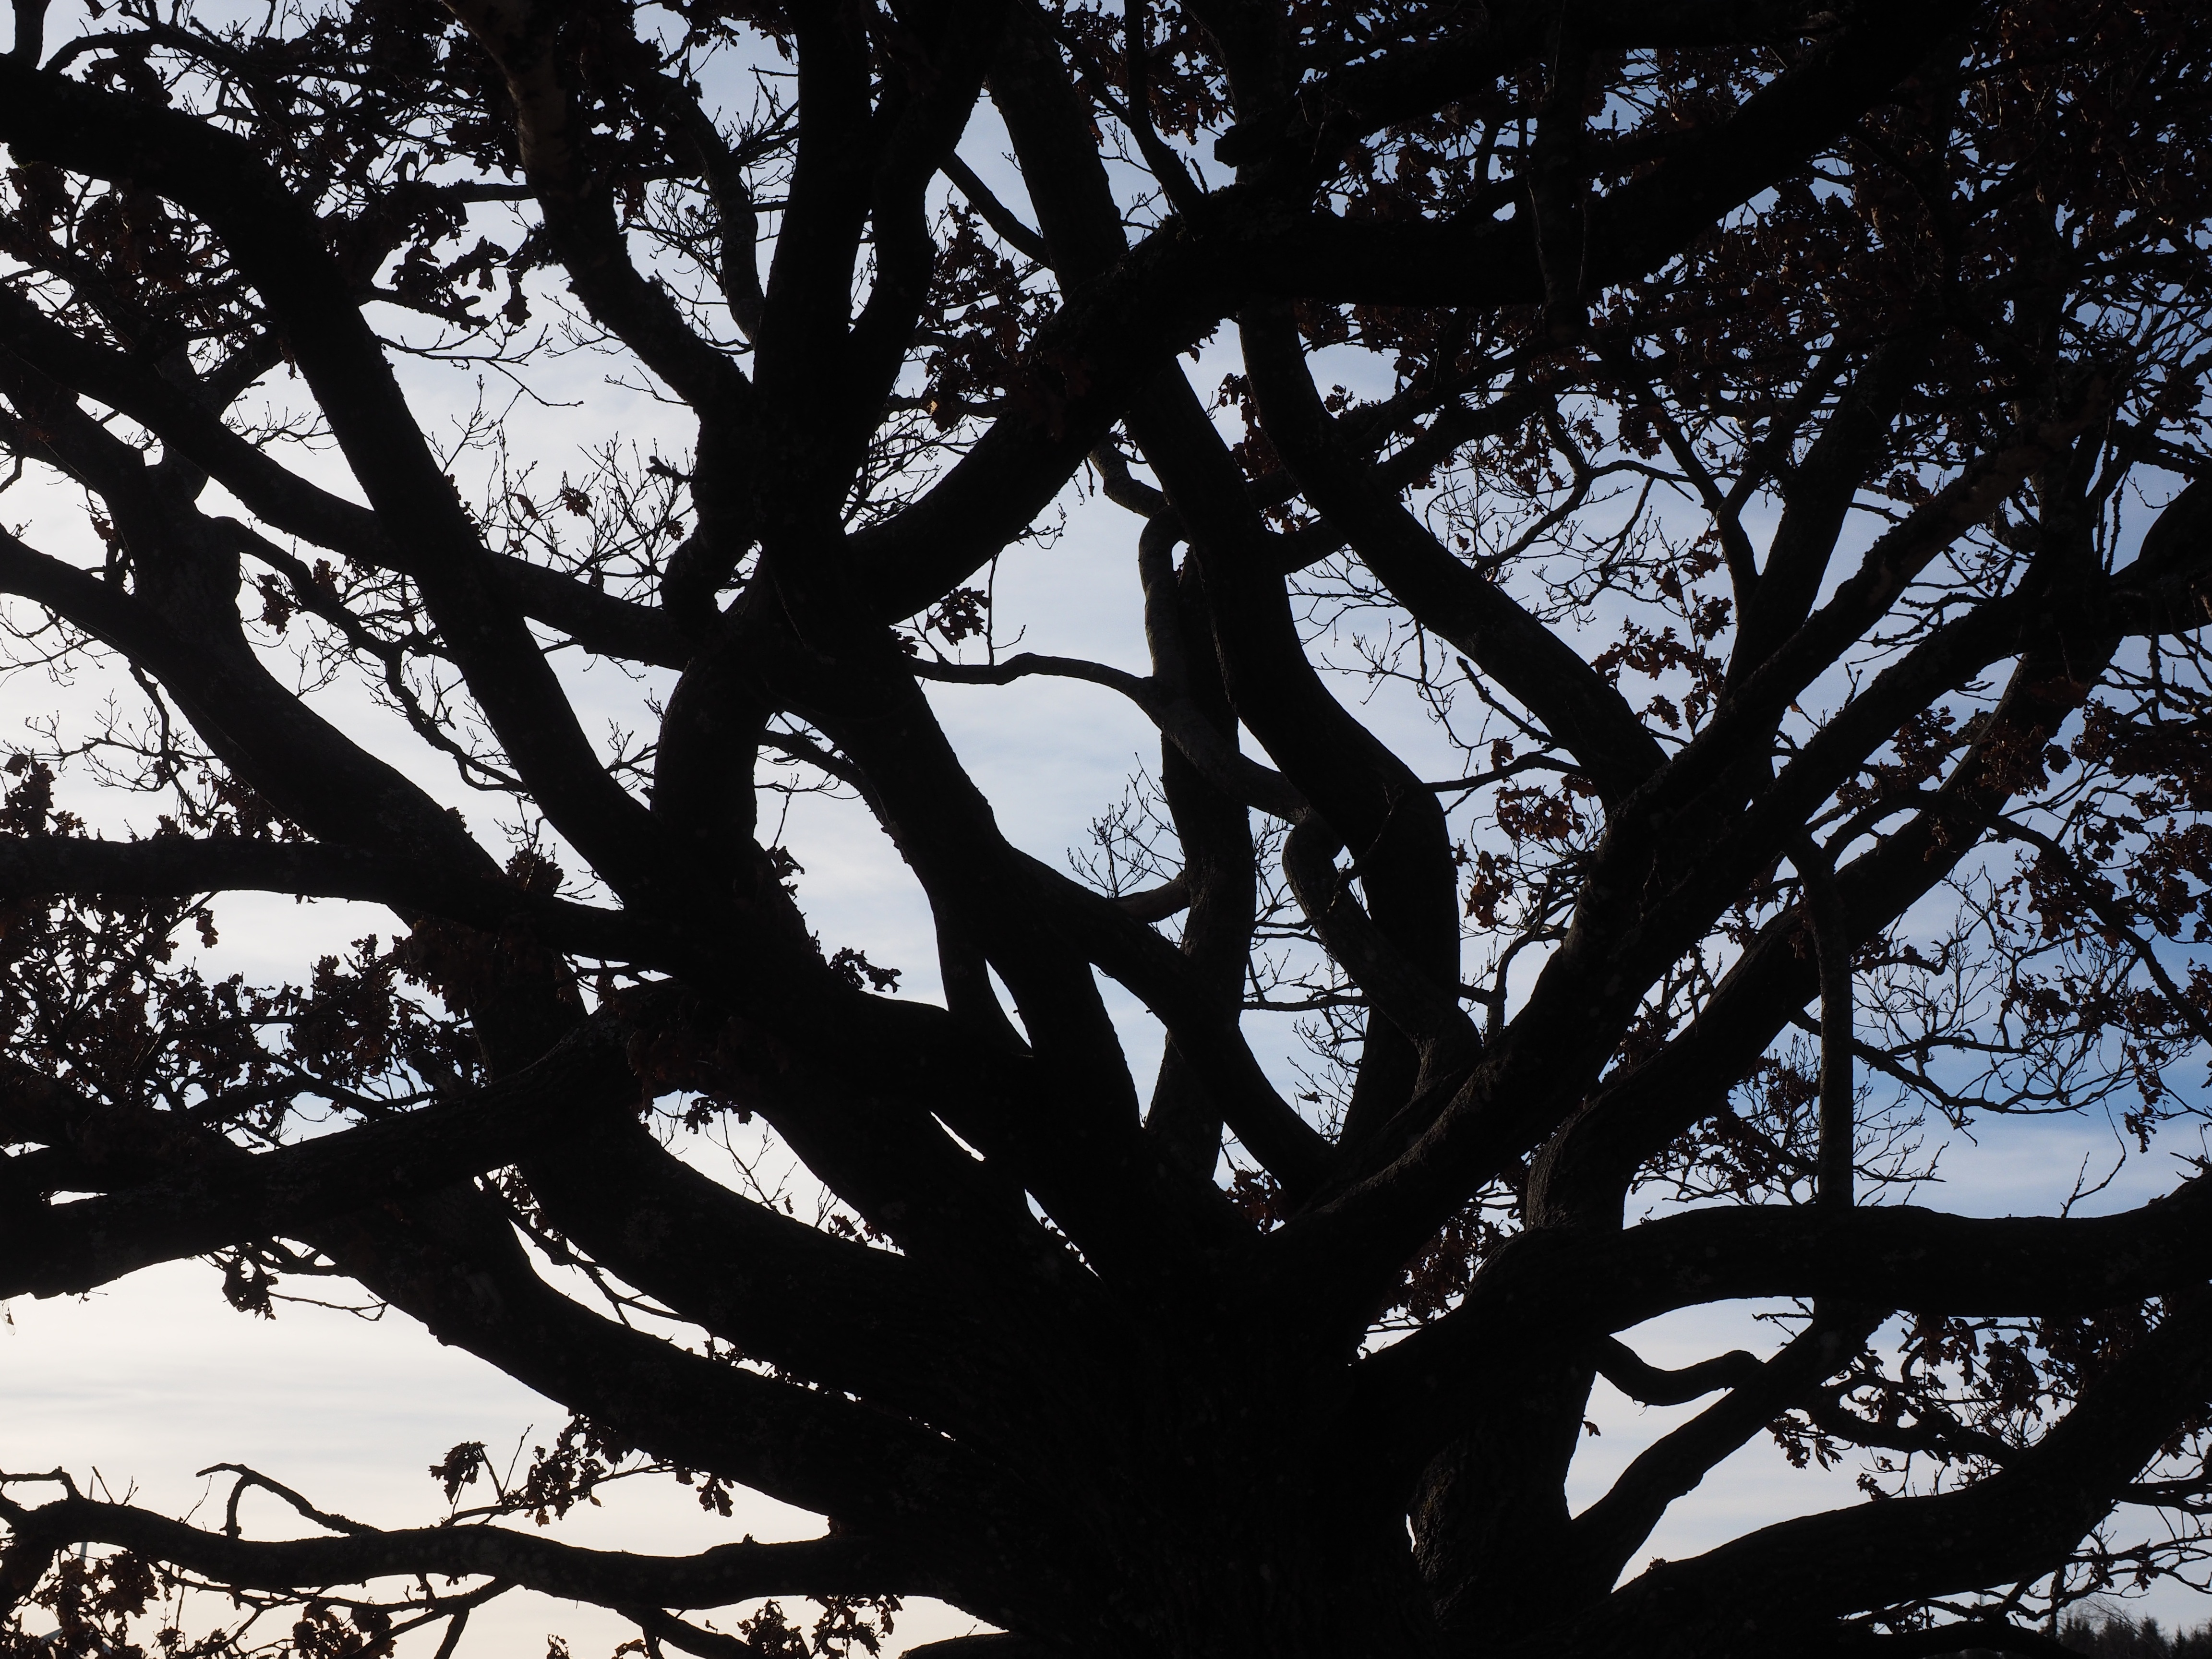
tree, nature, forest, branch, silhouette, black and white, plant, sky, sunlight, leaf, flower, old, darkness, monochrome, aesthetic, branches, oak, gnarled, haunting, monochrome photography, woody plant